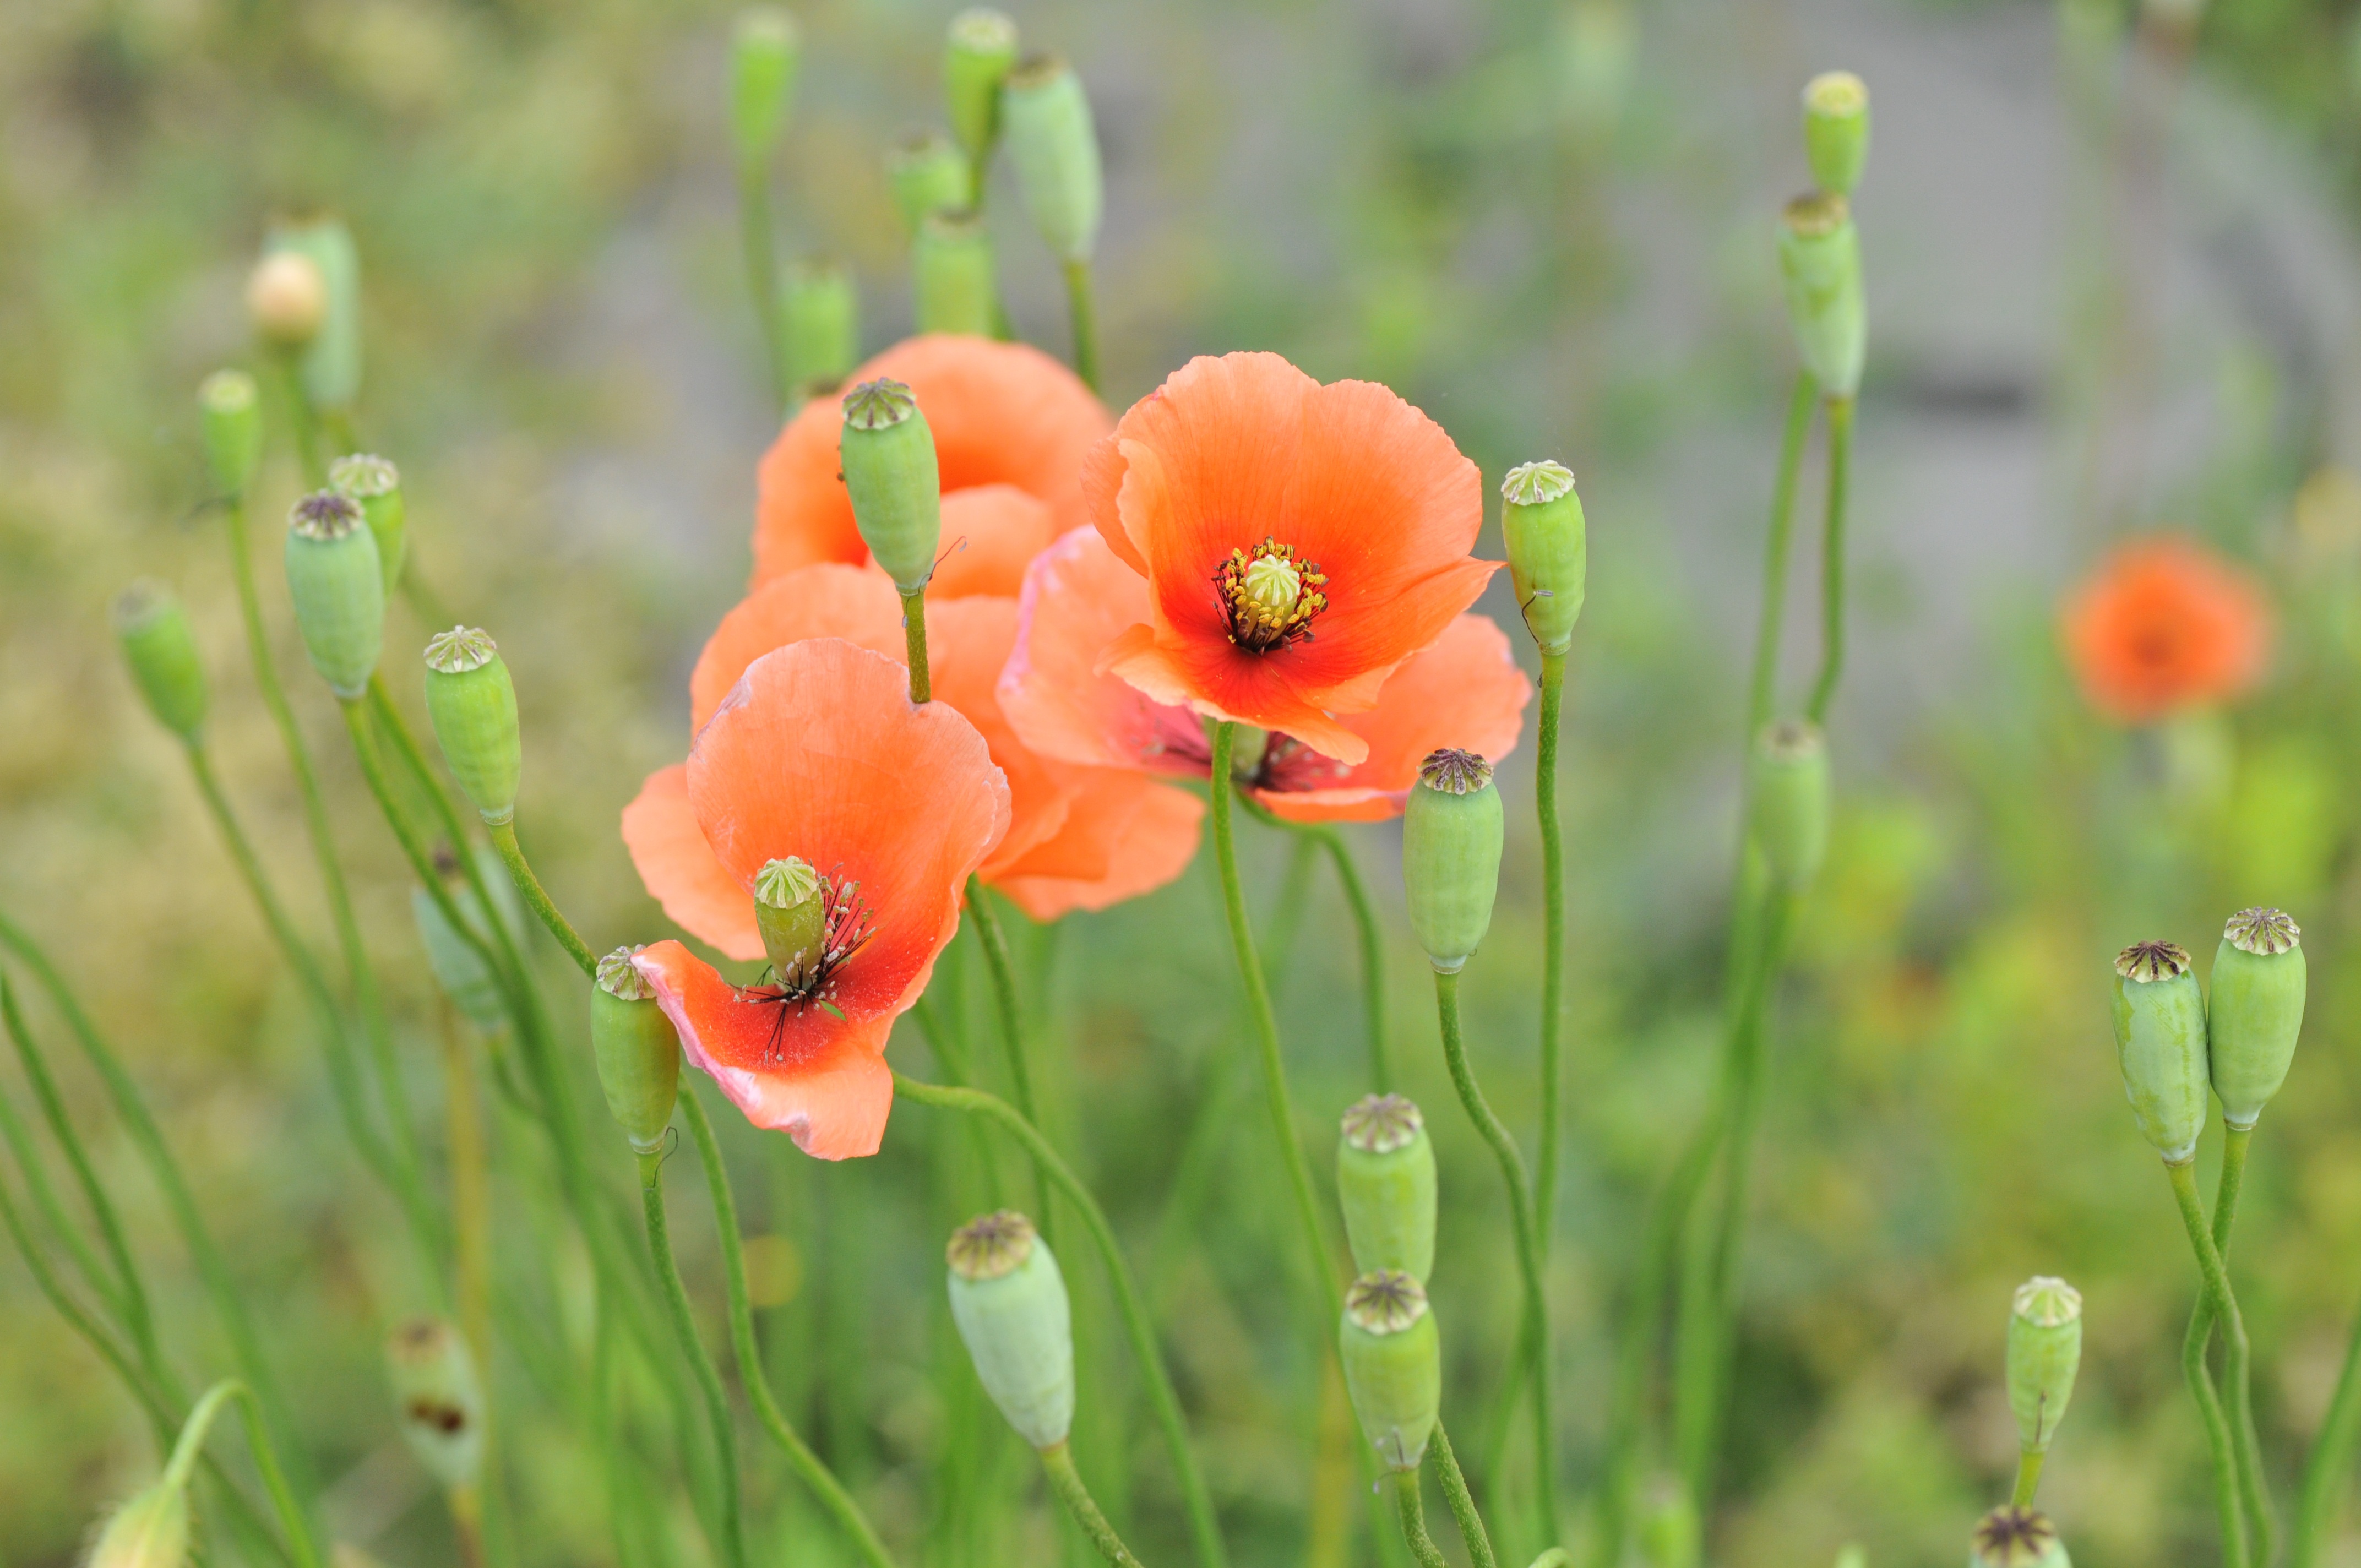
nature, grass, plant, field, meadow, prairie, flower, petal, natural, flora, wildflower, flowers, close up, grassland, poppy, coquelicot, macro photography, flowering plant, grass family, plant stem, land plant, poppy family